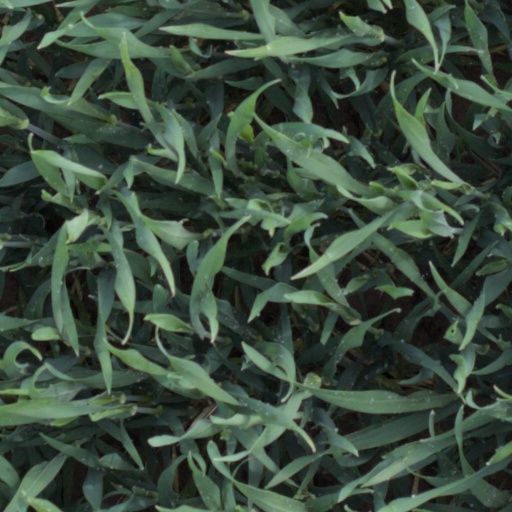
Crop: wheat